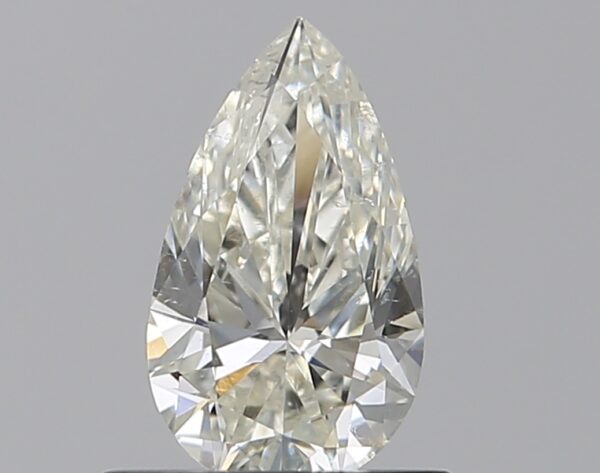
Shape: pear
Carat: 0.5
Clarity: SI2
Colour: J
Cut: EX
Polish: EX
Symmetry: VG
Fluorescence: F
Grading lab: GIA
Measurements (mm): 7.35 x 4.3 x 2.64